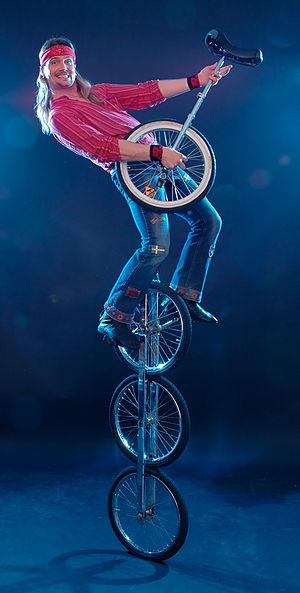
Le monocycle est un véhicule qui touche le sol avec une seule roue. Le modèle le plus courant se compose d'un pédalier, sans chaîne et dont les manivelles directement fixées sur l'axe de la roue, et d'une selle, plus longue et plus étroite à l'avant qu'à l'arrière afin de permettre un meilleur maintien. Inventé dans les années 1850, sans doute à partir du grand-bi, son utilisation difficile l'a associé au monde du cirque. Aujourd'hui, il s'est quelque peu démocratisé et est devenu un loisir à travers de nouveaux sports tels que le monocycle trial, aussi appelé tout-terrain, le monocycle street, qui tente des figures techniques. Des sports collectifs sont aussi pratiqués, comme le mono-basket ou le hockey sur monocycle. Les monocyclistes se retrouvent lors de compétitions nationales et internationales, notamment aux UNICON organisés par la Fédération internationale de monocycle.